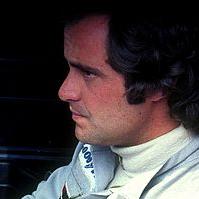
Age: 27